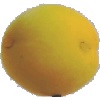
Label: Peach 2